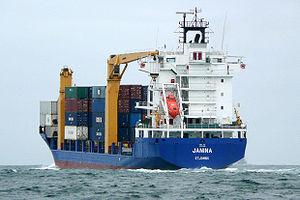
Porte conteneurs Janina de la compagnie CMA-CGM au sortir du goulet de Brest (France)